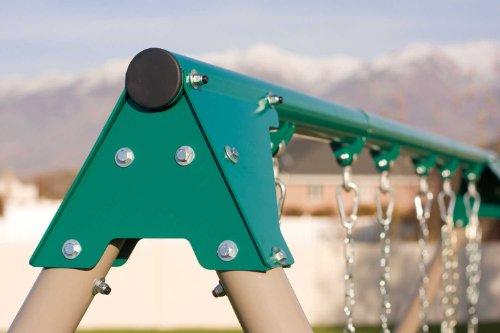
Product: Lifetime Heavy Duty A-Frame Metal Swing Set
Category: Toys & Games | Sports & Outdoor Play | Play Sets & Playground Equipment | Play Set Attachments | Swings
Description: Fun free standing playset for kids ages 3 to 12; includes 2 belt swings and 1 trapeze bar,.
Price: Total price:
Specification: Product Dimensions:         60.2 x 18.5 x 7 inches ; 0.16 ounces    |Shipping Weight: 55 pounds (View shipping rates and policies)|ASIN: B003DYZQM2|California residents:  Click here for Proposition 65 warning.|Item model number: 290038|    #309    in Play Tents & Preschool Outdoor Toys    |    #37    in Play & Swing Sets    |    #49    in Play Set Swings